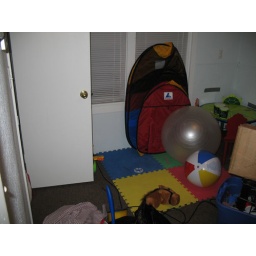
This was taken standing in the doorway looking at my son's play area with Jeremy's closet door open.